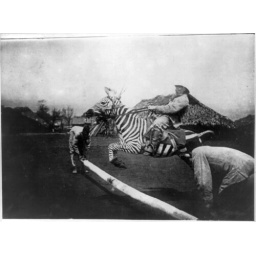
From the Library of Congress: Man on a tame zebra jumping a fence in East Africa